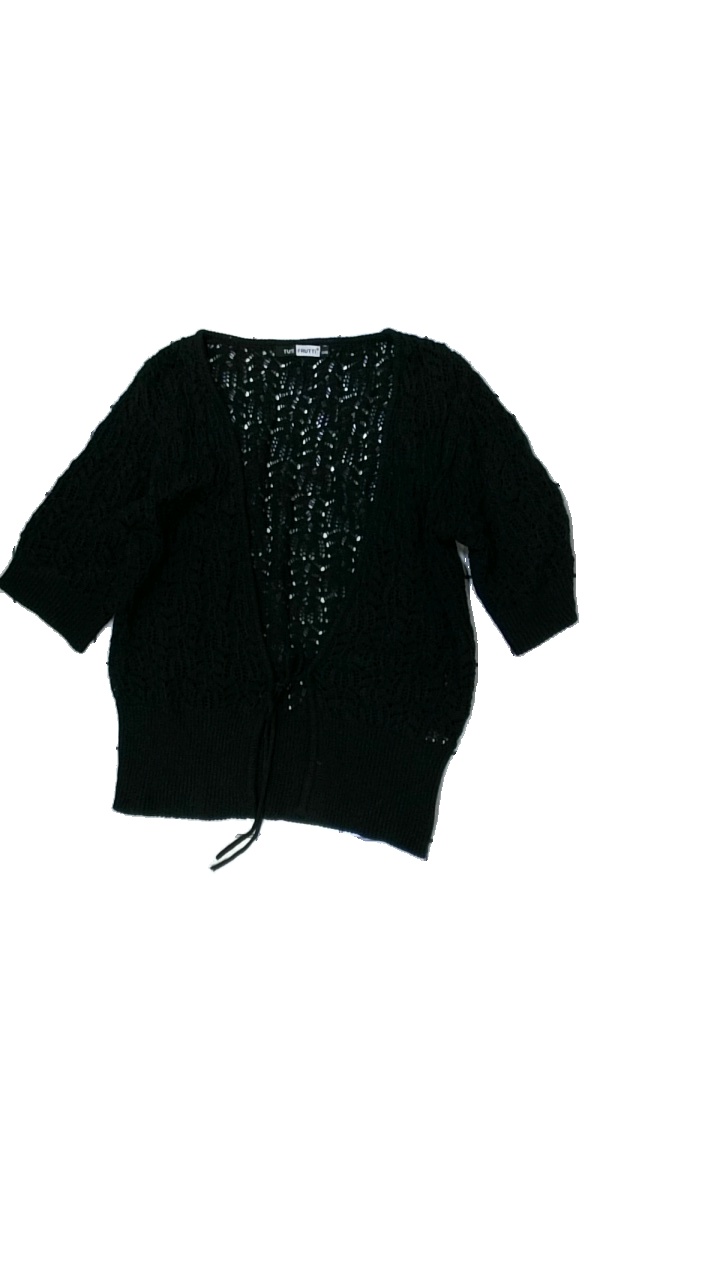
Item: Cardigan (Ladies)
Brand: Tutti Frutti
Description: svart stickad kofta
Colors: Black
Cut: Regular
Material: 100% cotton
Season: All
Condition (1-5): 5
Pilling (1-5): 5
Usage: Reuse
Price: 50-100